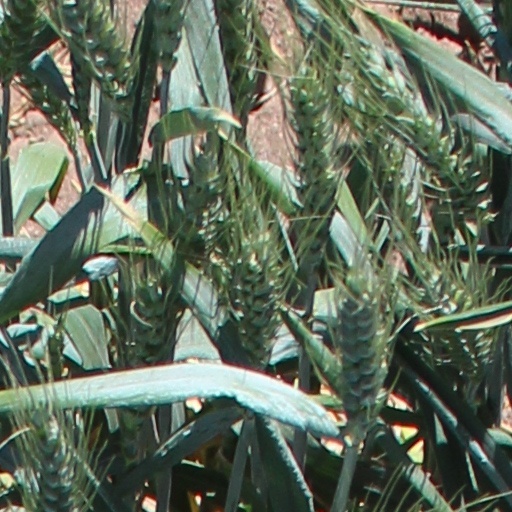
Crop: wheat